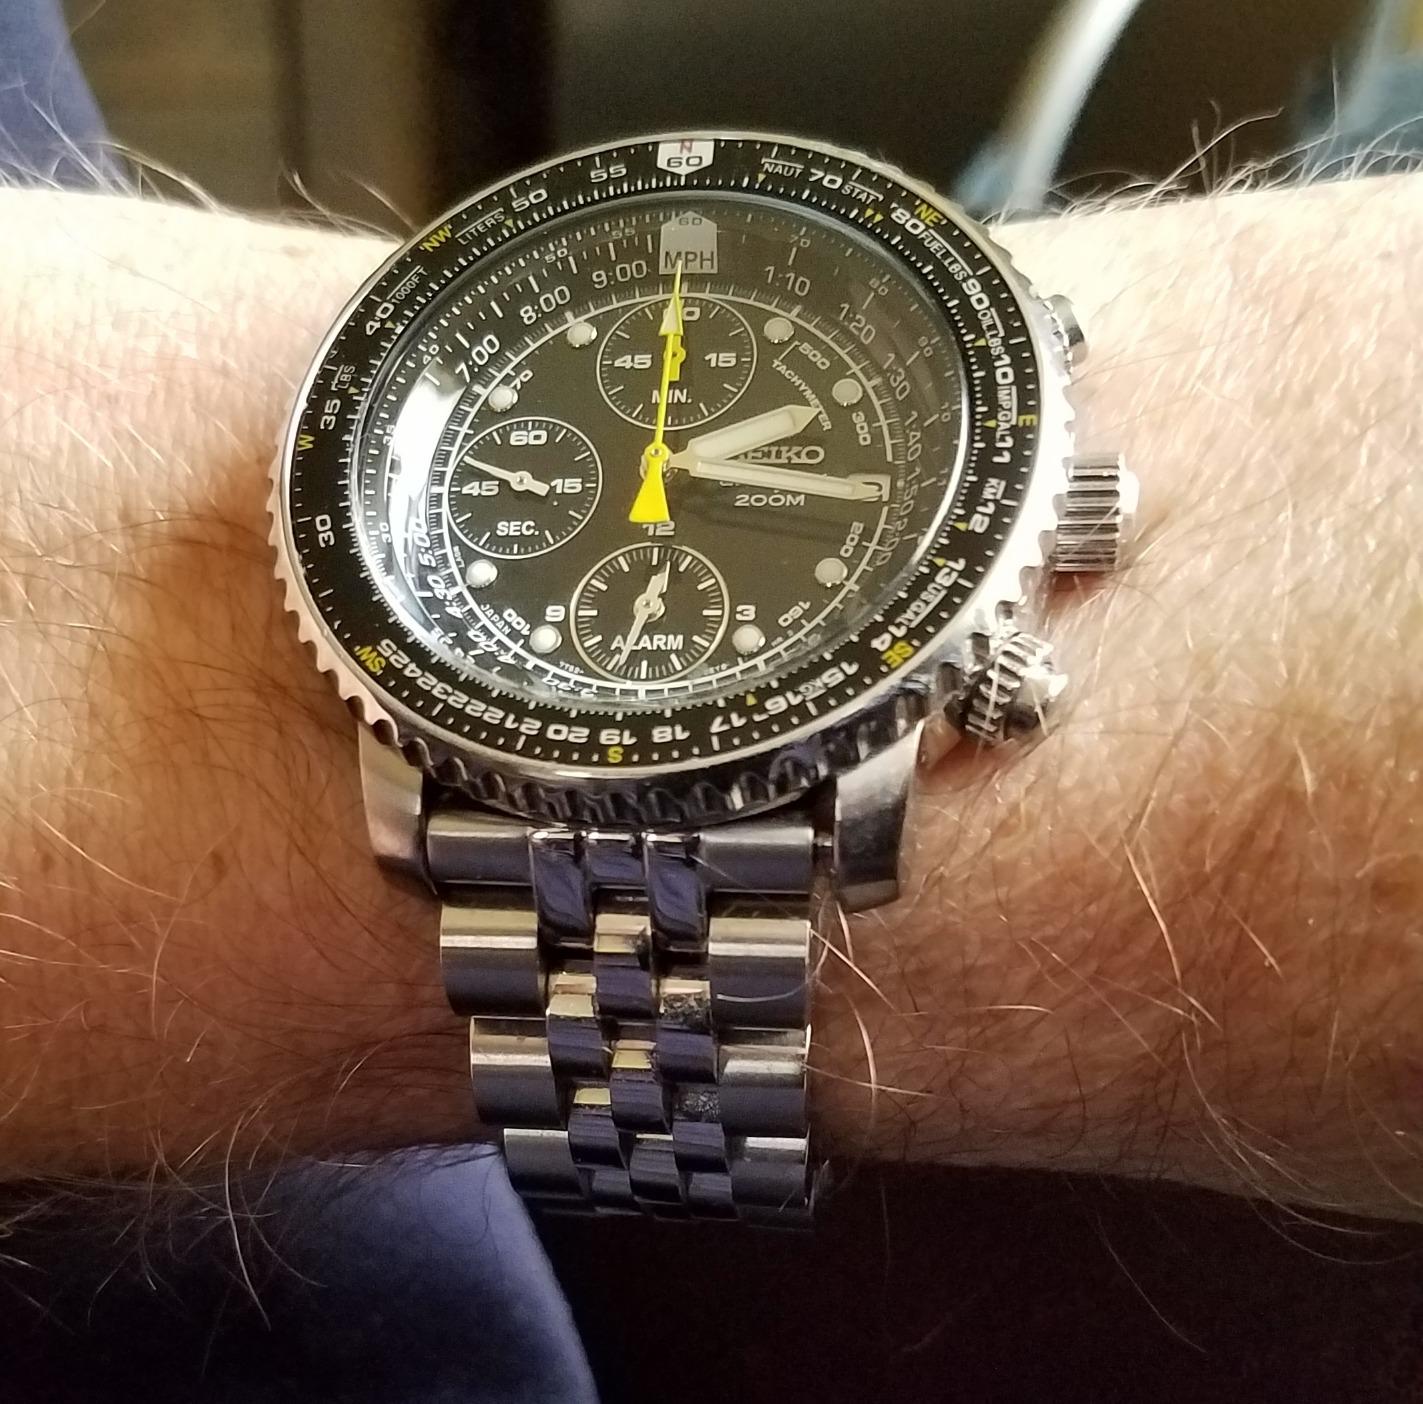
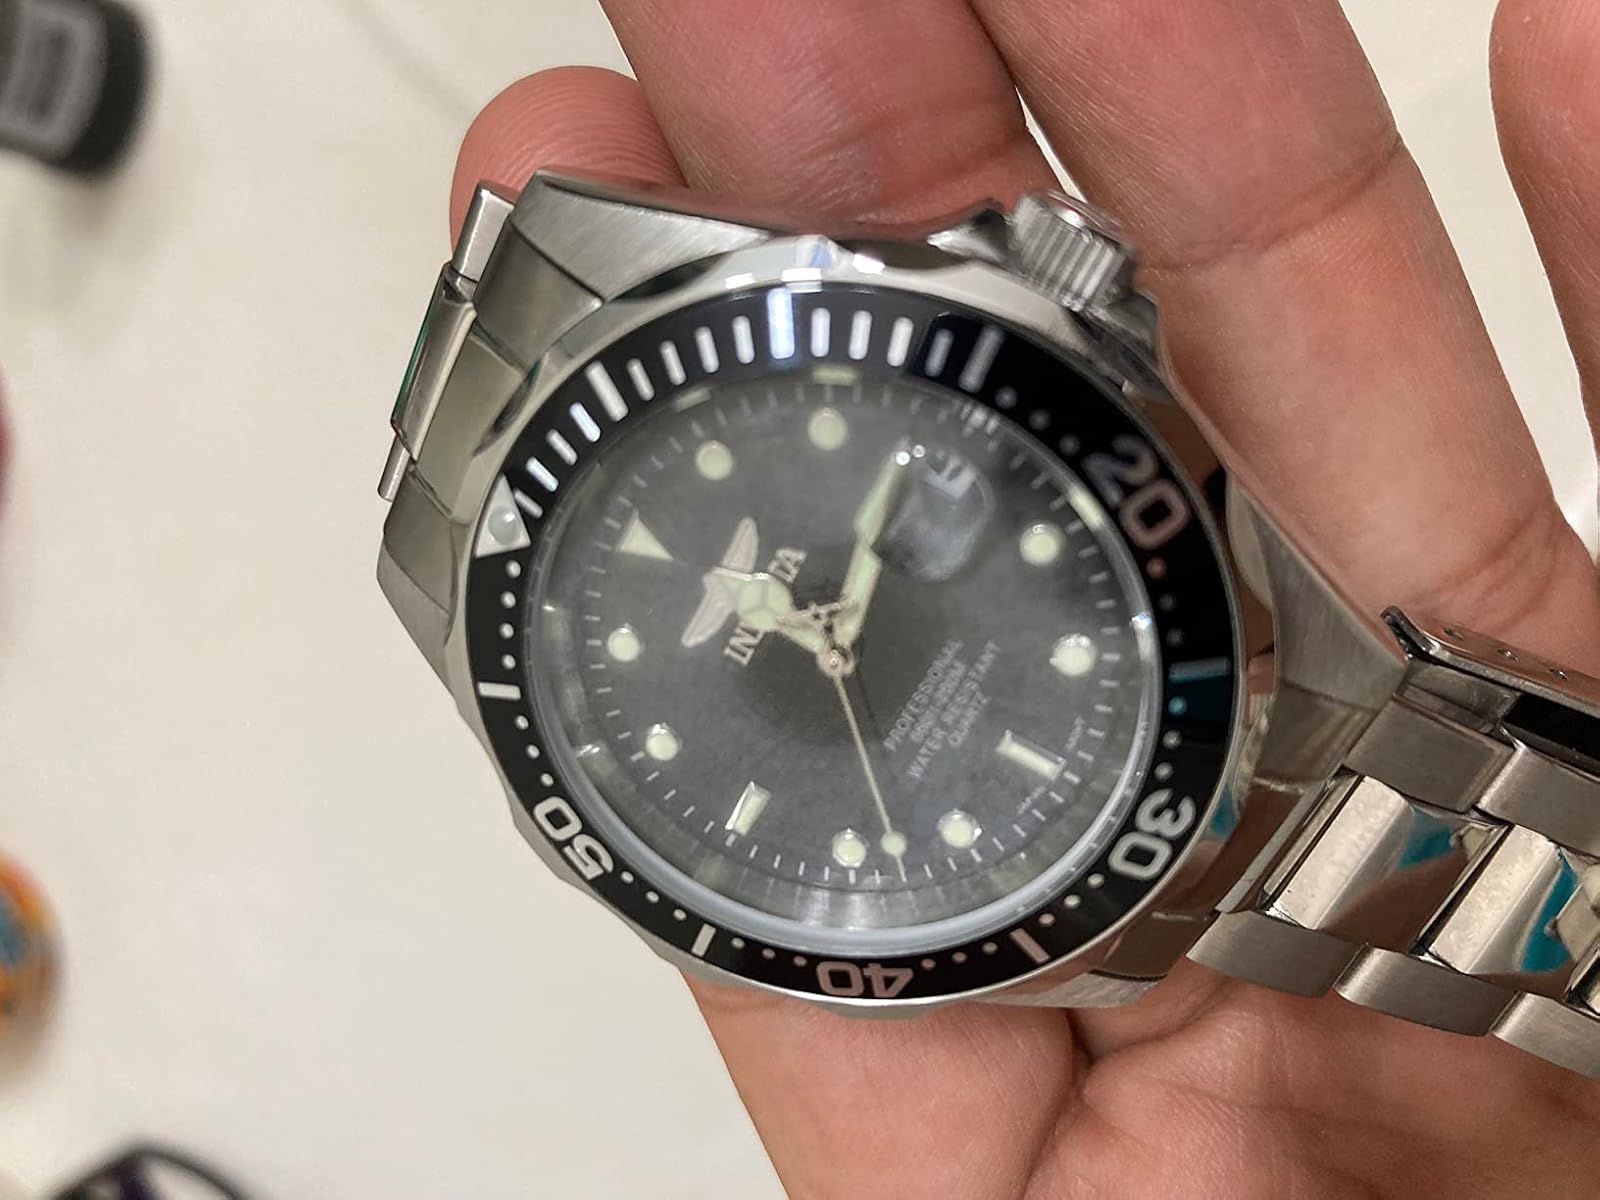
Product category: accessories_watch
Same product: no